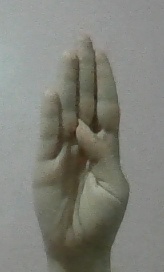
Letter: kaaf